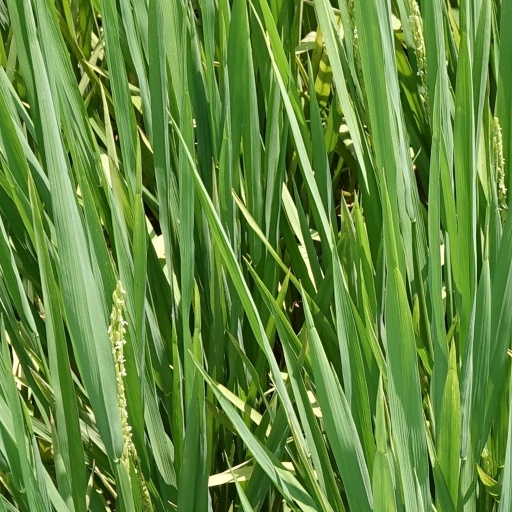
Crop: rice